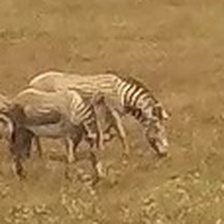
Pose orientation: right